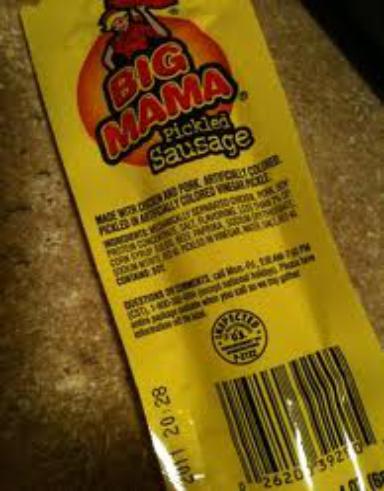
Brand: Big Mama Sausage
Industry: Food